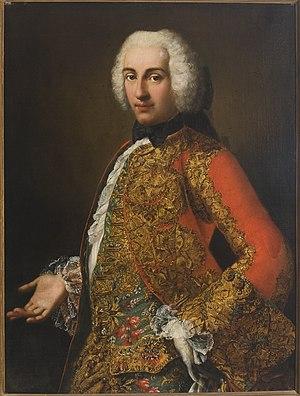
Le titre de prince de Sulmona est un titre de noblesse italien détenu par la famille Borghese. Le titre tire son nom de Sulmona, une ville située dans les Abruzzes.